Cornish language

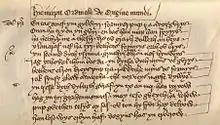
The opening verses of , the first play of the (the of medieval Cornish literature), written by an unknown monk in the late 14th century

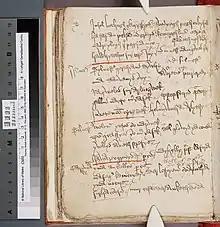
(The life of St. Meriasek) (f.56v.) Middle Cornish Saint's Play

The Cornish language continued to flourish well through the Middle Cornish period (1200–1600), reaching a peak of about 39,000 speakers in the 13th century, after which the number started to decline. This period provided the bulk of traditional Cornish literature, and was used to reconstruct the language during its revival. Most important is the , a cycle of three mystery plays, , and . Together these provide about 8,734 lines of text. The three plays exhibit a mixture of English and Brittonic influences, and, like other Cornish literature, may have been written at Glasney College near Penryn. From this period also are the hagiographical dramas ("The Life of Meriasek") and ("The Life of Ke"), both of which feature as an antagonist the villainous and tyrannical King Tewdar (or Teudar), a historical medieval king in Armorica and Cornwall, who, in these plays, has been interpreted as a lampoon of either of the Tudor kings Henry VII or Henry VIII.